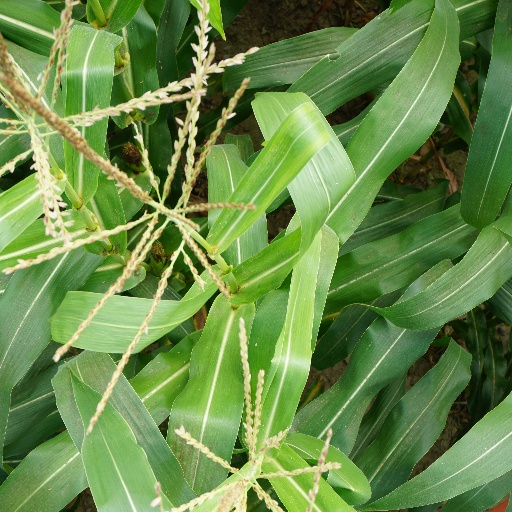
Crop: maize; corn